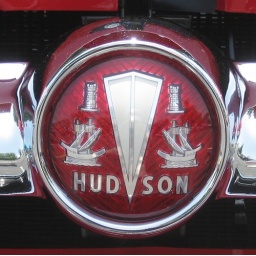
Not all Metropolitans were sold under the Nash name.Sailing ships are supposed to be Henry Hudson's ship the Half Moon.